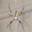
Label: spider